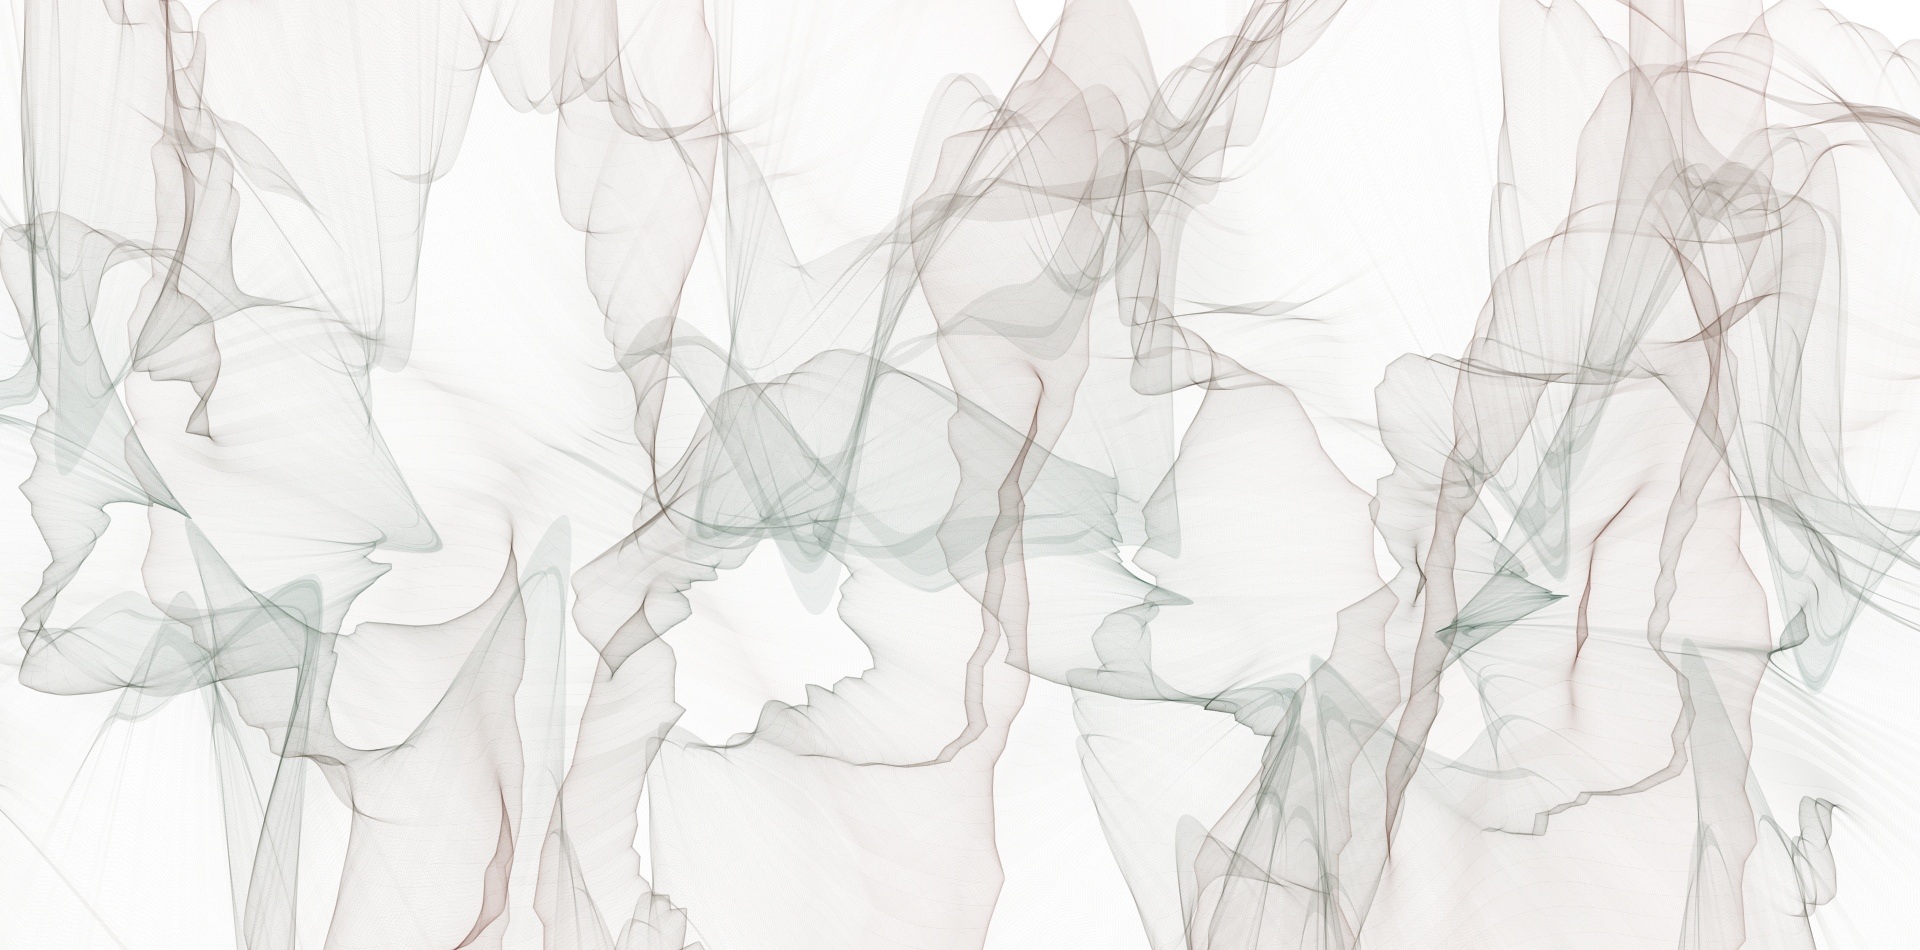
computer, branch, creative, abstract, black and white, technology, smoke, internet, pattern, color, smooth, business, monochrome, modern, artwork, art, background, sketch, drawing, illustration, design, display, smoky, wallpaper, elegant, soft, image, attractive, presentation, backdrop, graphics, profesional, figure drawing